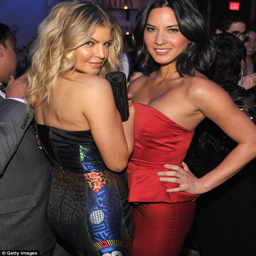
unzipped lady : the back of fancy dress is almost completely open